Behy court tomb

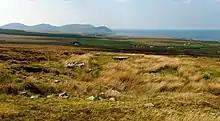
The Behy court tomb looking west across Broadhaven Bay. The capstone of the chamber is visible; however, the majority of the monument is buried beneath a layer of peat.

The chamber and court of the tomb was excavated in 1963 and 1964, led by Rúaidhrí de Valéra, Michael Herity, and Sean Ó Nualláin with a team of students from University College Dublin, which included Seamus Caulfield. The excavations revealed a trapezoidal cairn 28.5 meters long, 10.5 meters wide at the court and 6.5 meters wide at the western end. The cairn is bounded by a wall constructed of drystone masonry instead of kerb of boulders which would be more typical of this type of monument. The drystone wall also enclosed an oval court measuring 7.5 meters by 5 meters. The entrance to the transeptal or cruciform chamber, which is oriented to the east, is blocked by a tall sill-stone. The excavated portion of the monument has since been largely covered up again with peat.